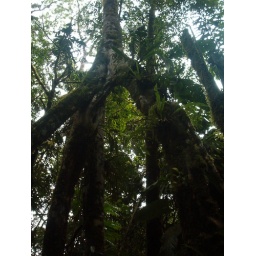
A tree with the root system starting 20 feet above the forest floor.